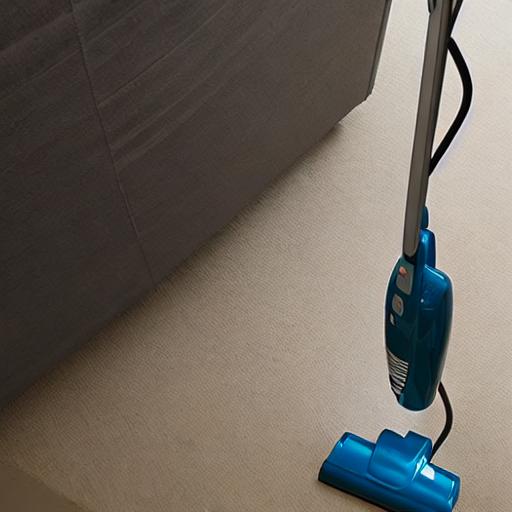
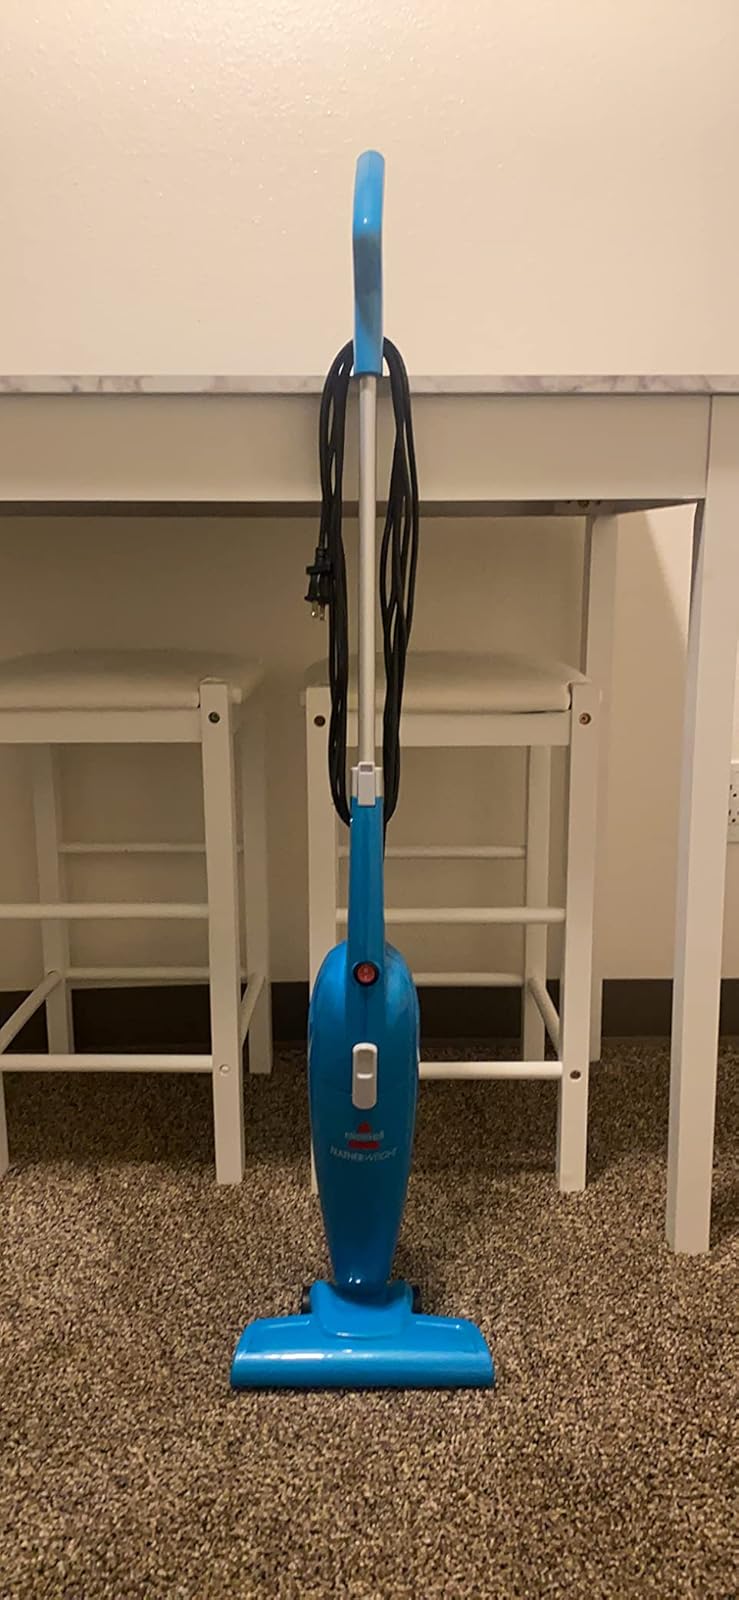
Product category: items_vacuum
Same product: no